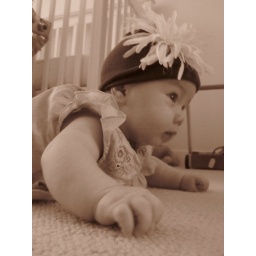
Baby Tess in her flower hat